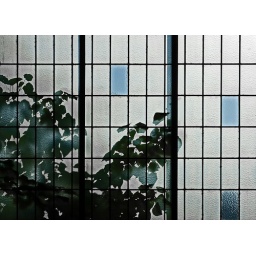
Plant pressing against a textured glass window at the main railway station in Wiesbaden, Germany.